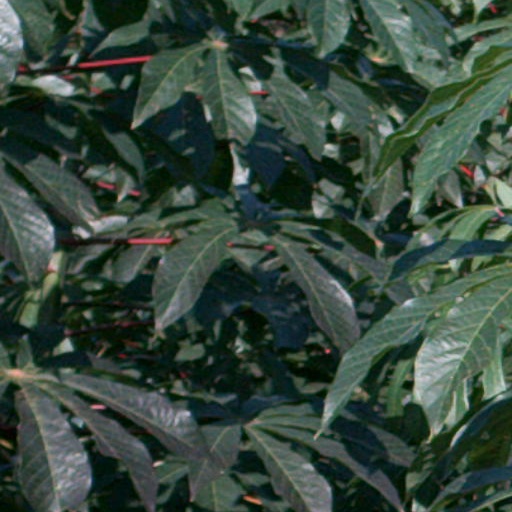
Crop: cassava